Lombardy

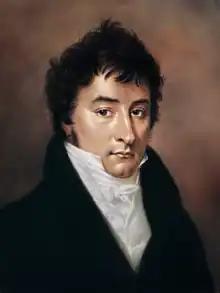
Carlo Porta

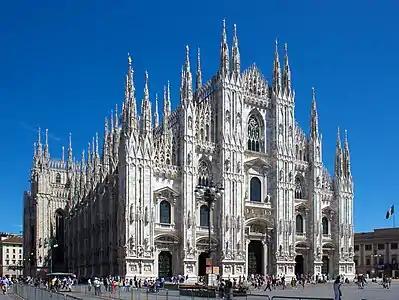
Milan Cathedral is the largest church in the Italian Republic—the larger St. Peter's Basilica is in the State of Vatican City, a sovereign state—and the third largest in the world.

Lombard cuisine is the style of cooking in the Northern Italian region of Lombardy. The historical events of its provinces and the diversity of its territories resulted in a varied culinary tradition. First courses in Lombard cuisine range from risottos to soups and stuffed pasta (in broth or not), and a large choice of second-course meat or fish dishes, due to the many lakes and rivers of Lombardy.